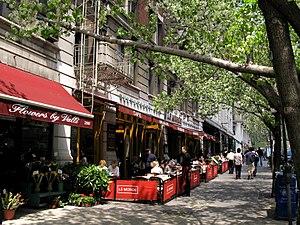
Manhattan est l'un des cinq arrondissements de New York, les quatre autres étant le Bronx, Queens, Brooklyn et Staten Island. Il correspond en majeure partie à l'île de Manhattan, d'une superficie de 58,8 km², entourée par le fleuve Hudson à l'ouest, l'Upper New York Bay au sud, l'East River à l'est et la Harlem River au nord.